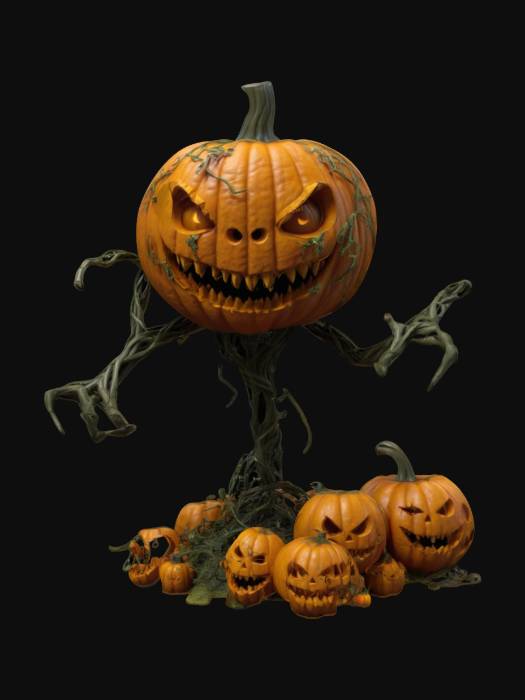
미적 점수 (1~10점): 7